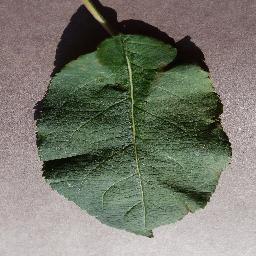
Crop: apple
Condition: healthy